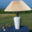
Label: lamp